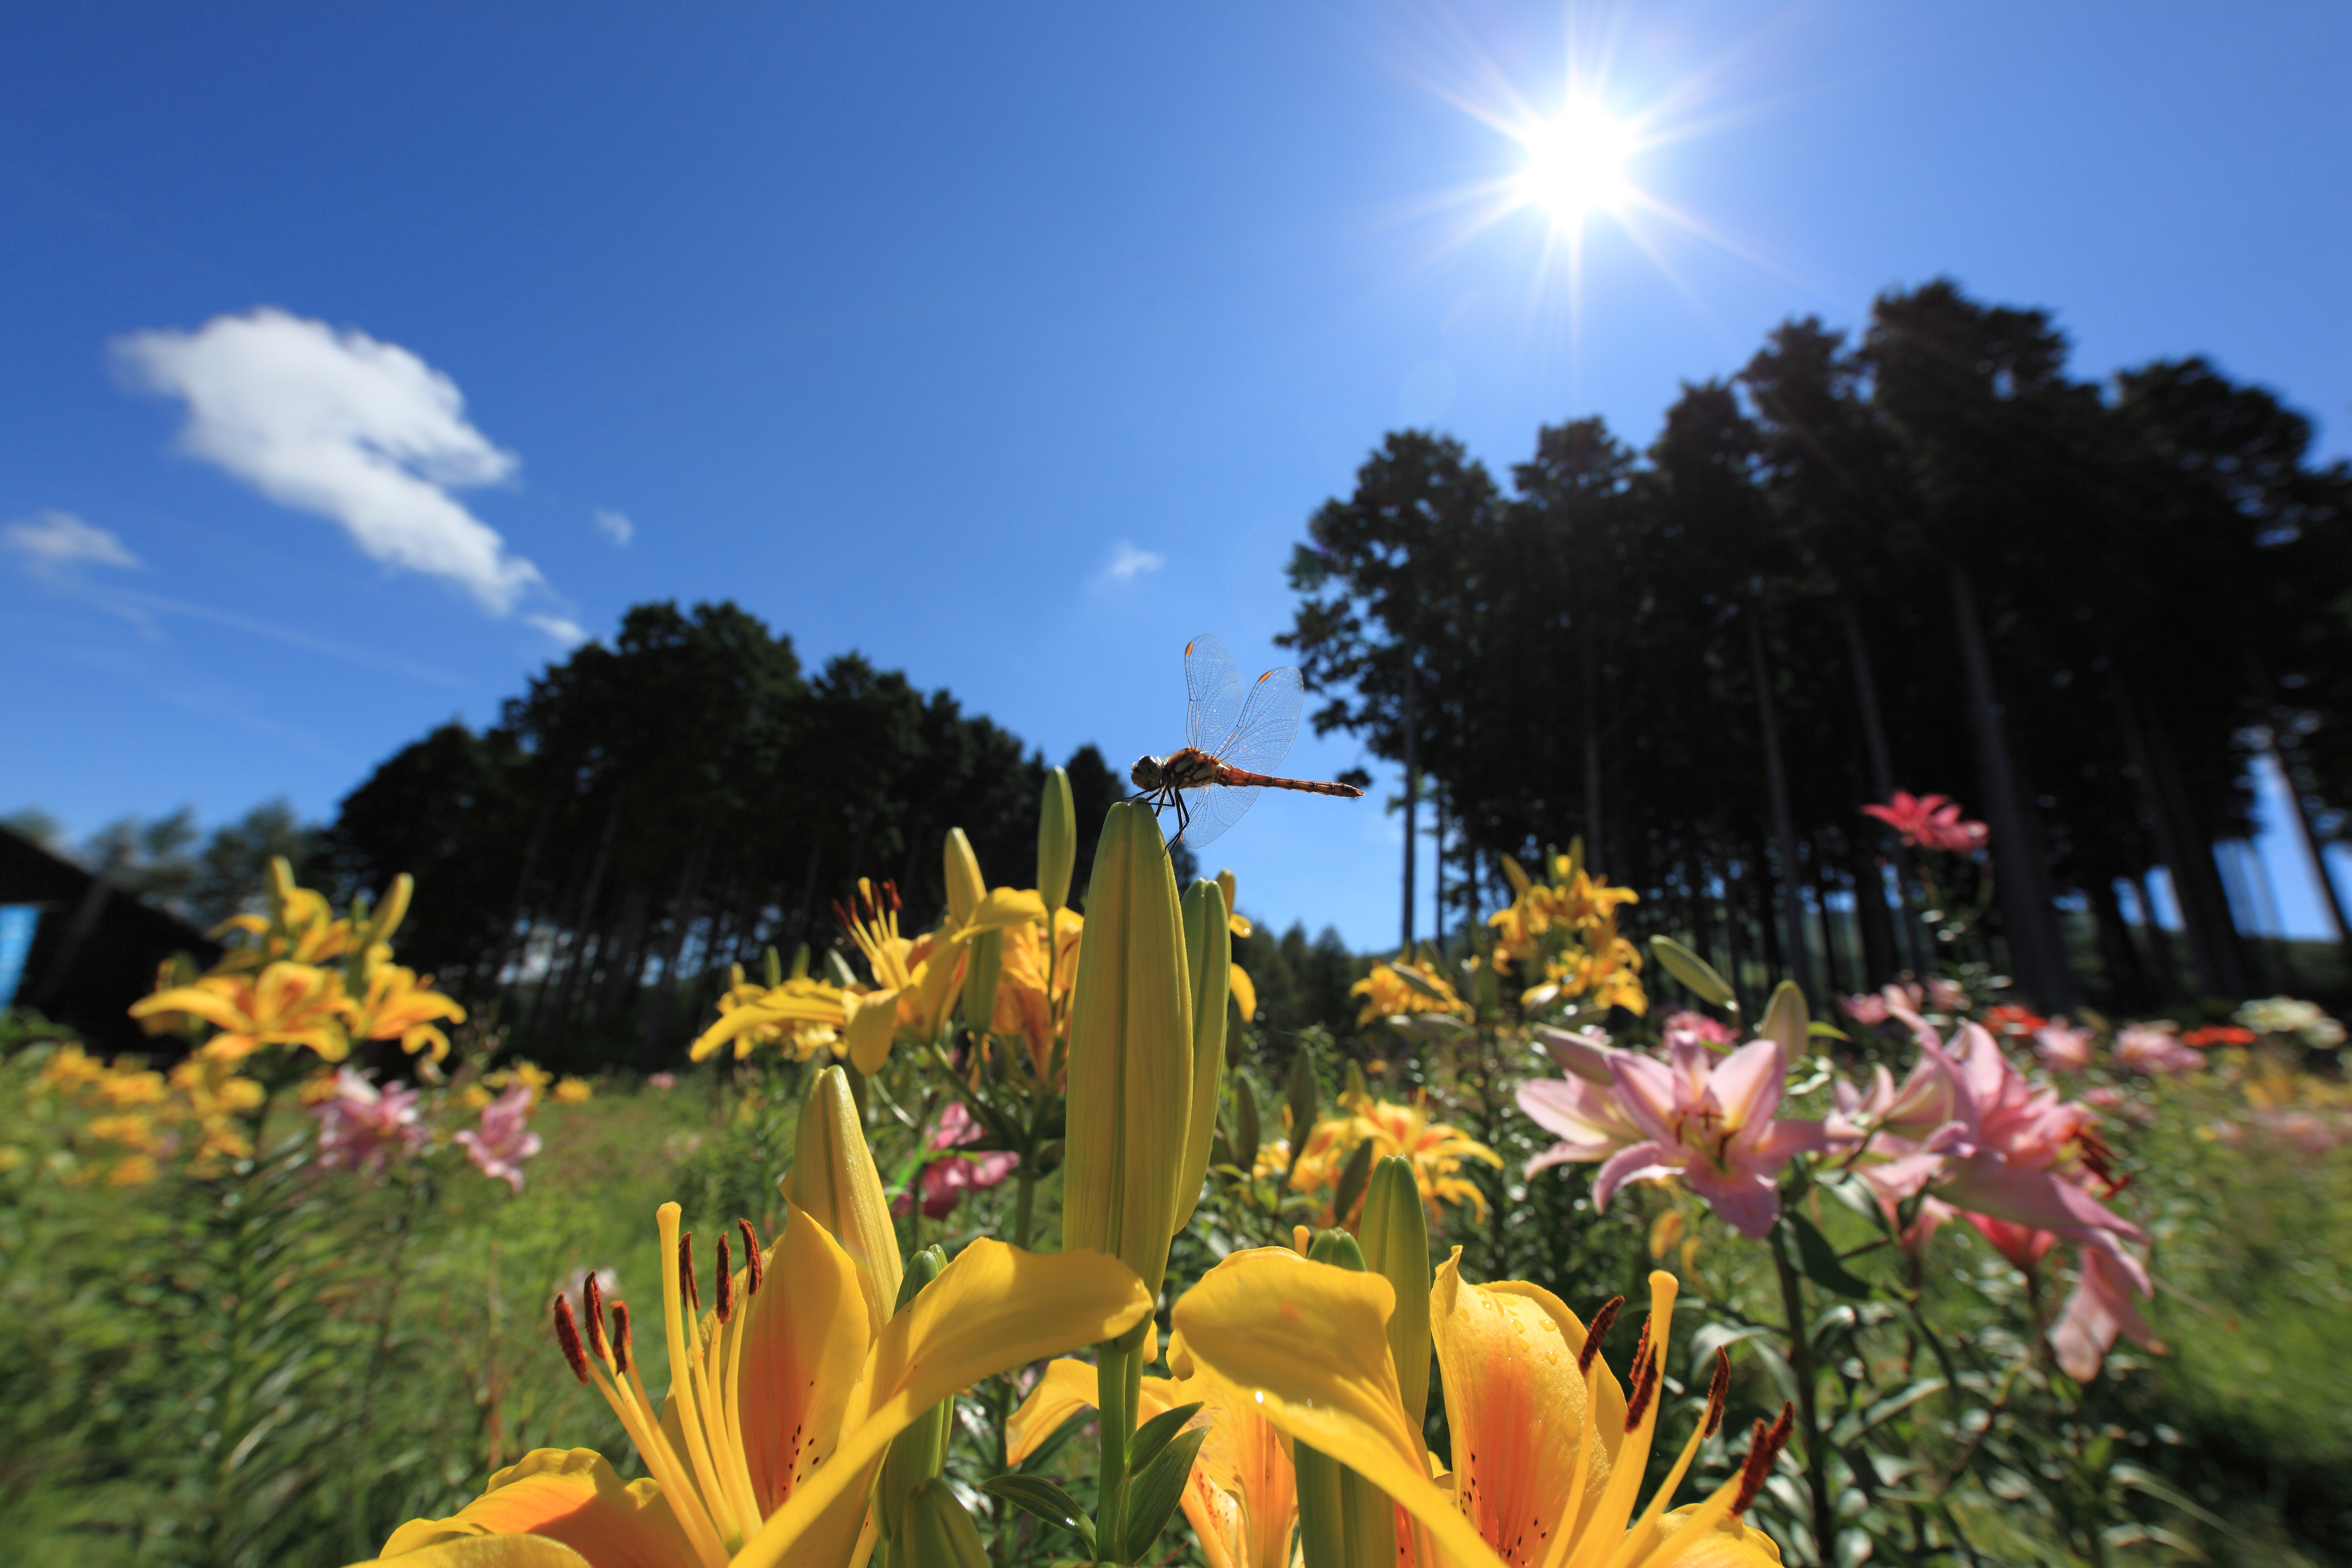
blossom, plant, field, meadow, sunlight, flower, high, flora, wildflower, dragonfly, 5d, hires, lily, markii, hi, res, resolution, lilium, huntermountain, flowering plant, land plant